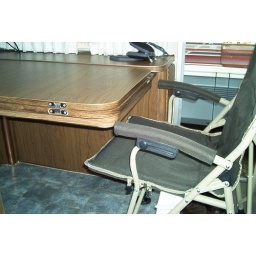
Showing how a folding chair fits against table